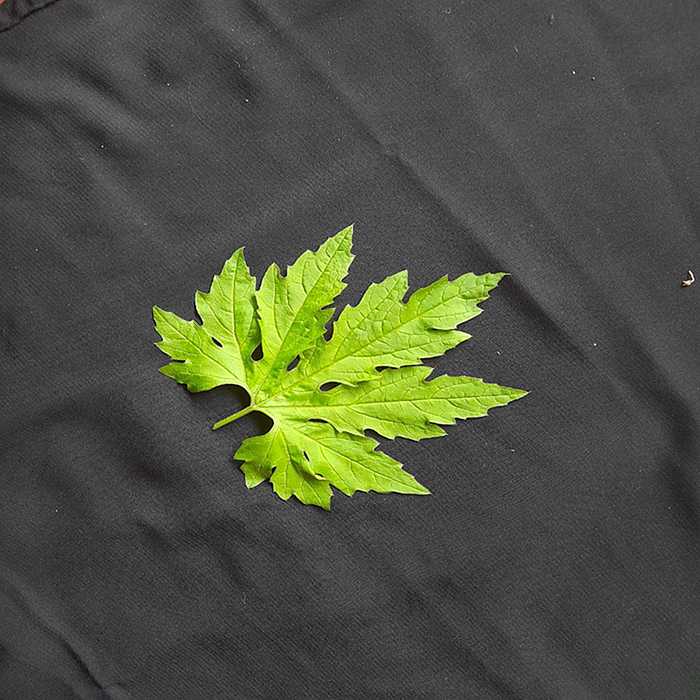
Plant: Bitter Gourd
Label: Fresh leaf